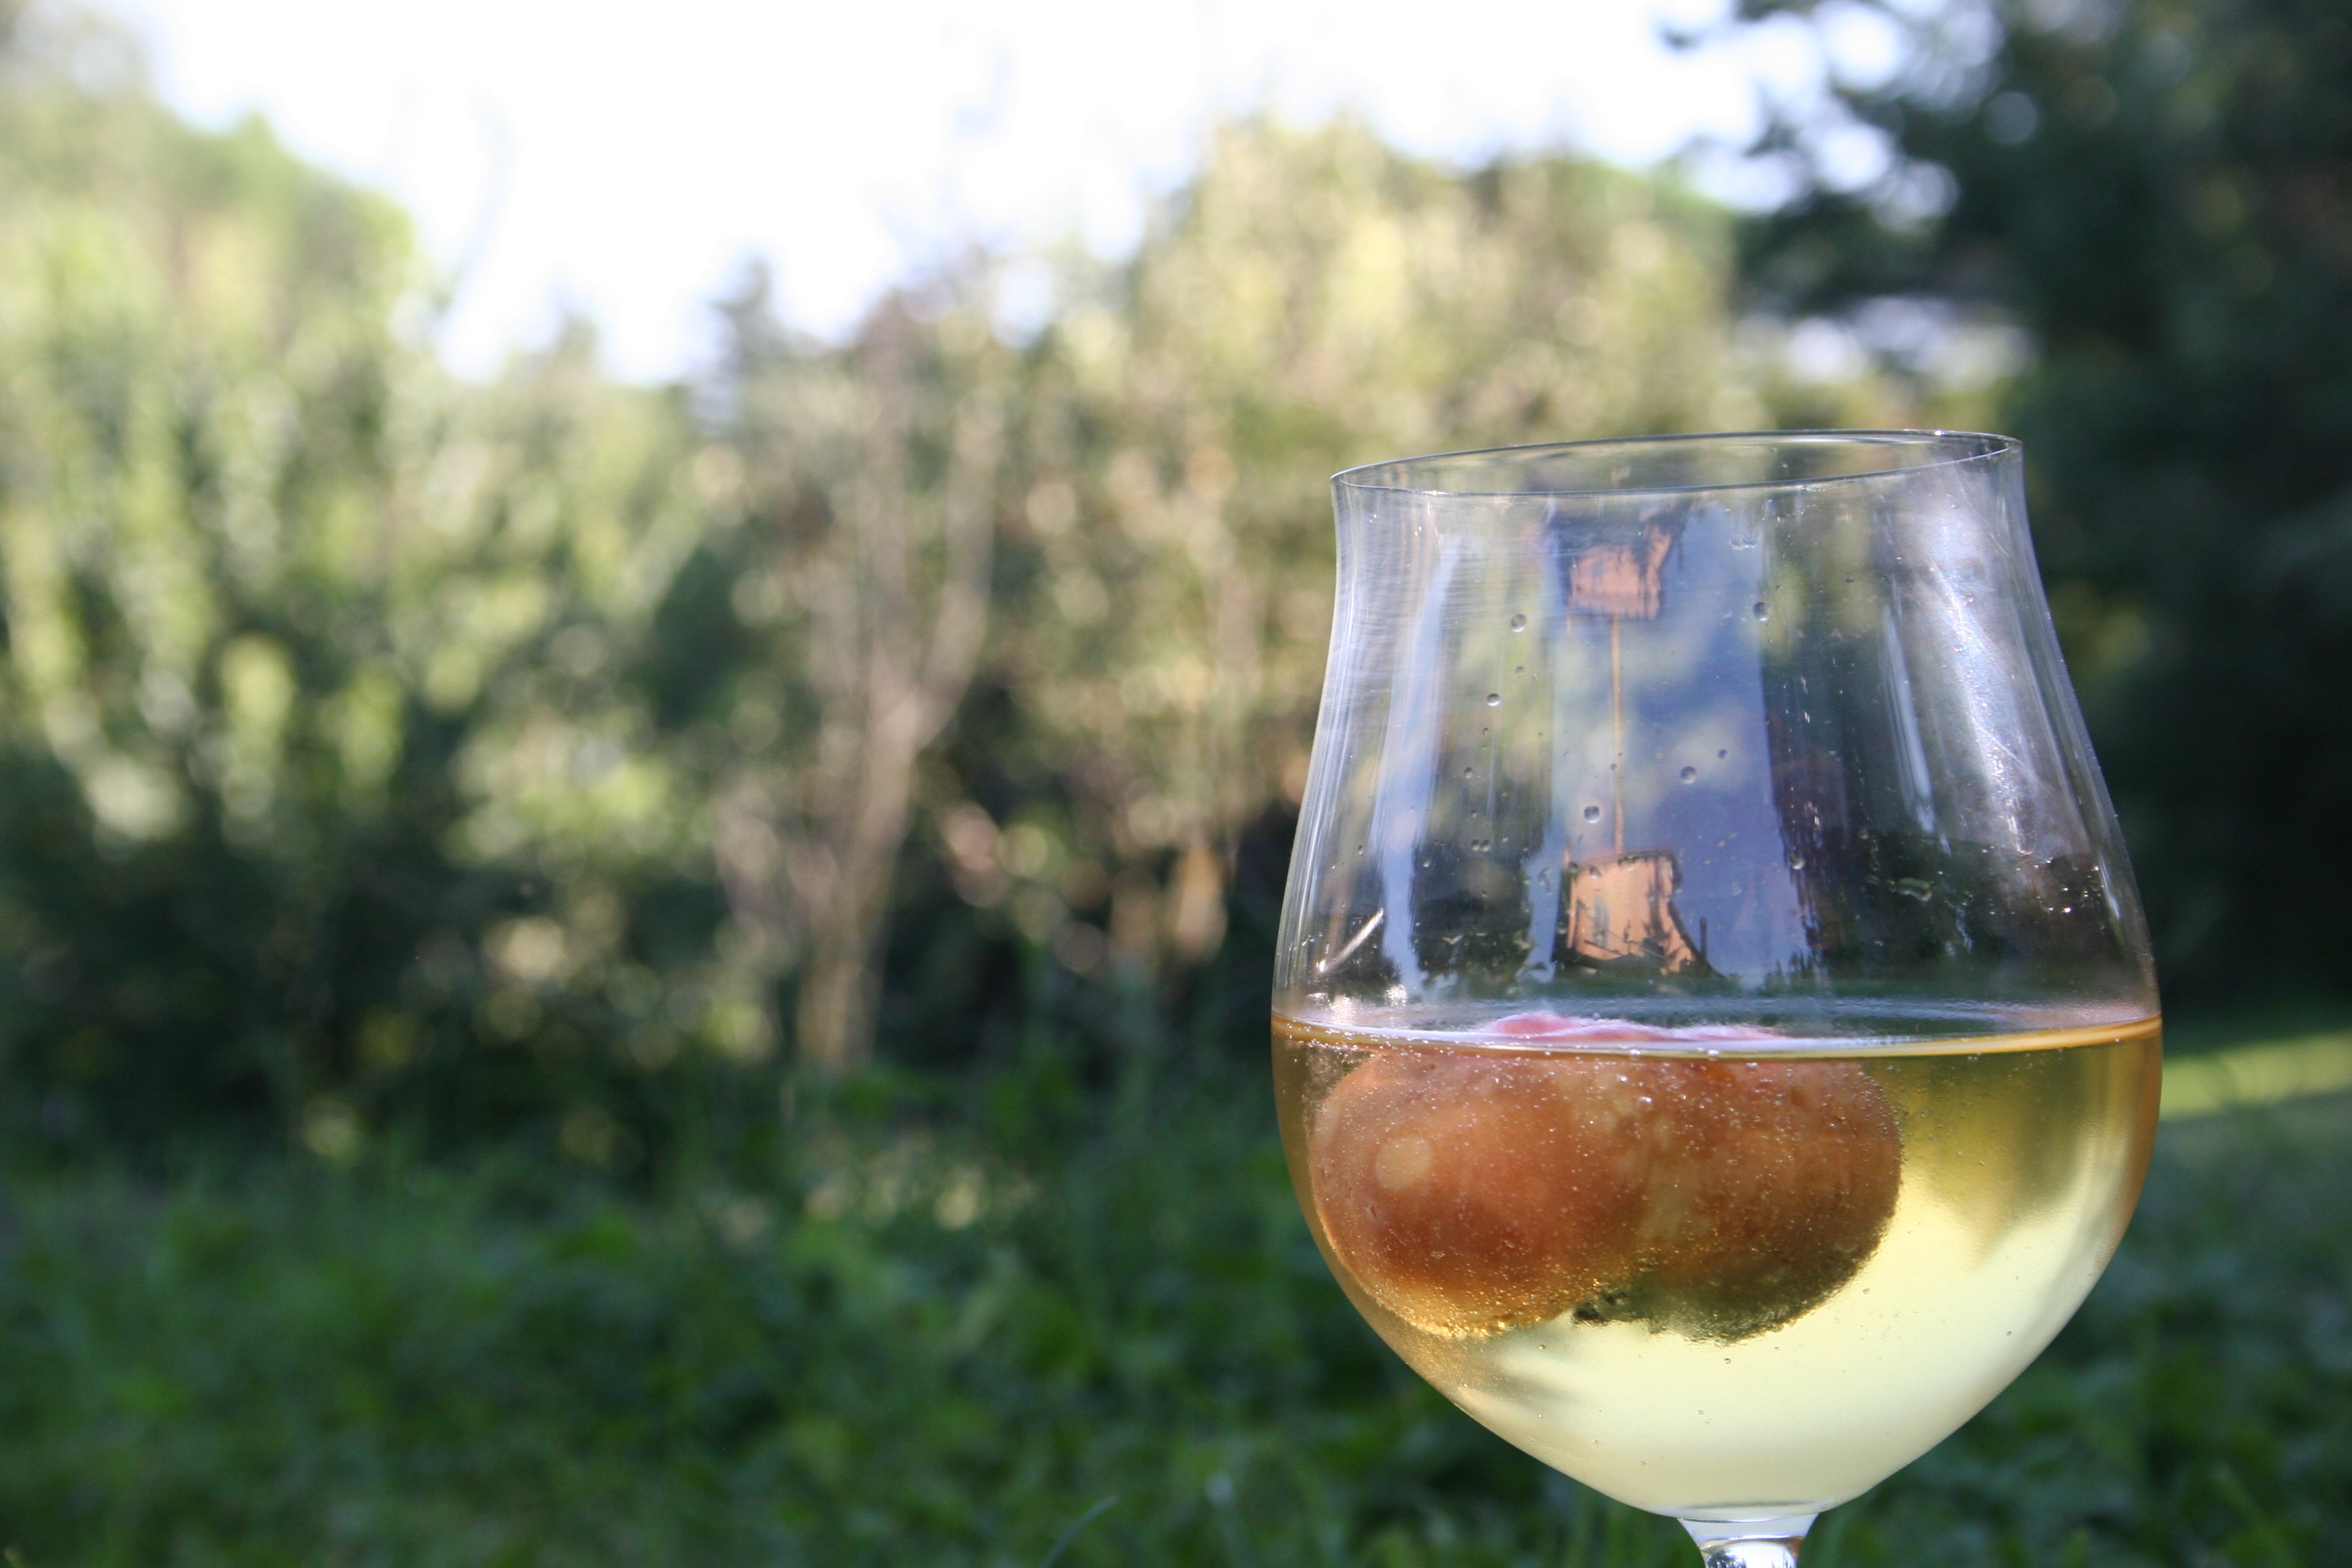
wine, glass, drink, garden, beer, cocktail, wine glass, peach, alcoholic beverage, man made object, distilled beverage, drinkware